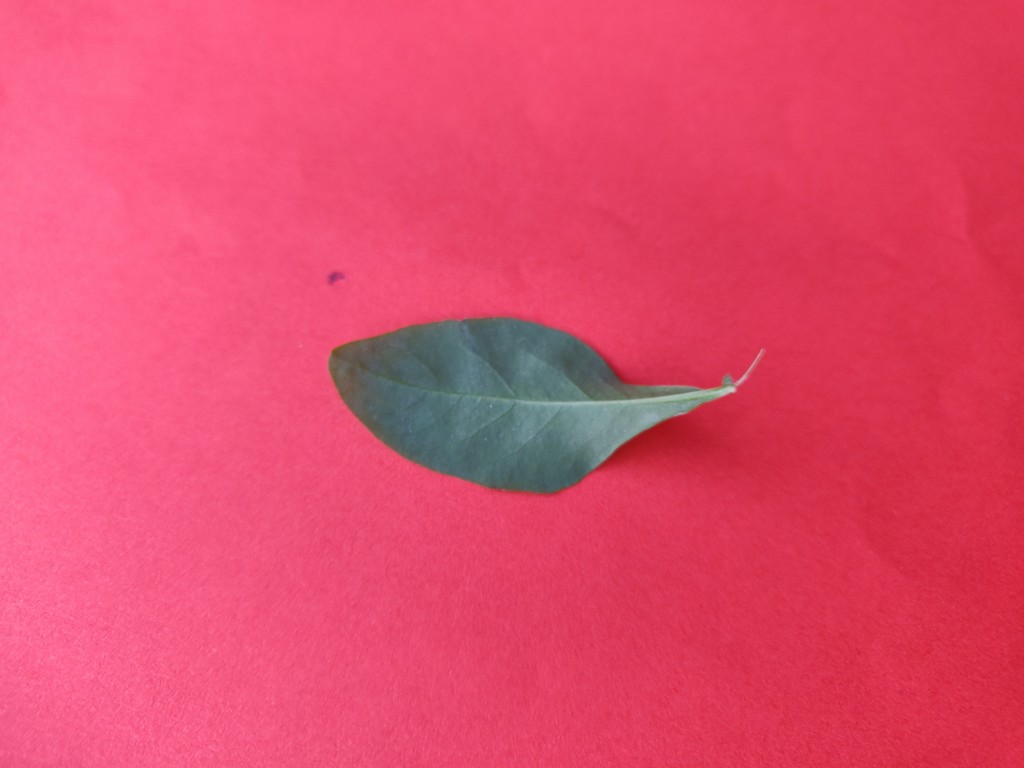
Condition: Healthy
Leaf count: single
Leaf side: back